Babuyan Island

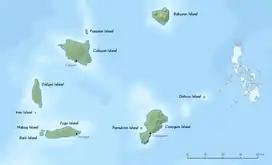
Babuyan is the northernmost island of the Babuyan archipelago

Babuyan Island lies about south-southwestward of Balintang Islands, and about northward of Cape Engaño Lighthouse. The nearly triangular island is about long in a northeast and southwest direction, with an average width of about . The island seems to be steep all around. A reef projects from its western point. The south point is steep and rocky with a black, rocky, sugarloaf islet, called "Pan de Azucar", close inshore.